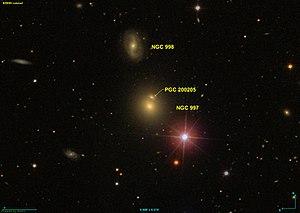
Image créée à l'aide du logiciel Aladin Sky Atlas du Centre de Données astronomiques de Strasbourg et des données de SDSS (Sloan Digital Sky Survey).
NGC 997 est une galaxie elliptique située dans la constellation de la Baleine à environ 291 millions d'années-lumière de la Voie lactée. Elle a été découverte par l'astronome allemand Albert Marth en 1863.